National American Woman Suffrage Association

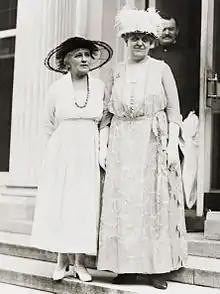
Carrie Chapman Catt (right) exiting the White House with Helen Hamilton Gardener

In 1912, W. E. B. Du Bois, president of the National Association for the Advancement of Colored People (NAACP), publicly challenged NAWSA's reluctance to accept black women. The NAWSA responded in a cordial way, inviting him to speak at its next convention and publishing his speech as a pamphlet.